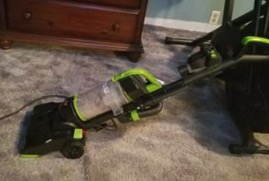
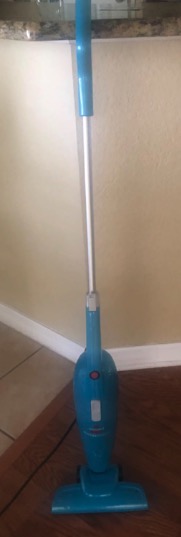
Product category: items_vacuum
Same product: no